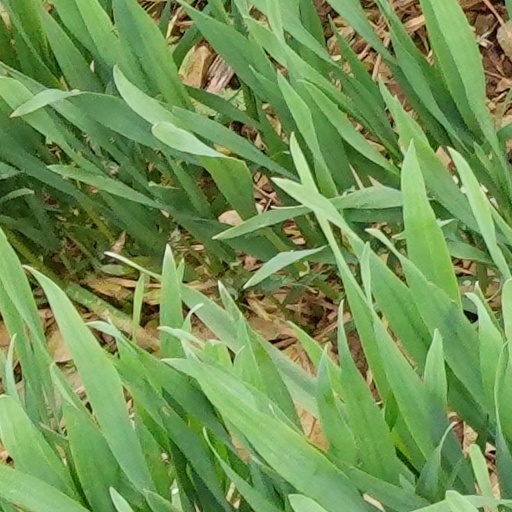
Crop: wheat